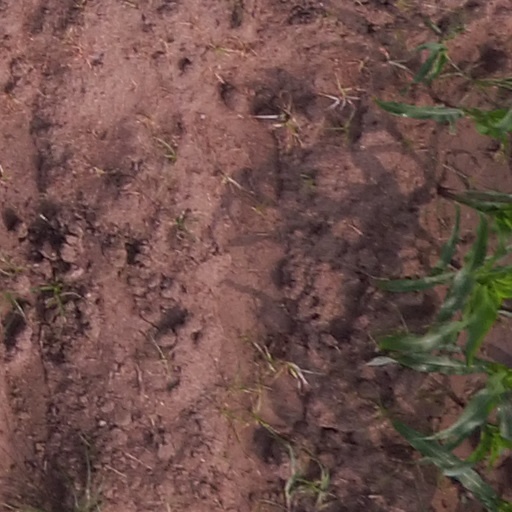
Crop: maize; corn